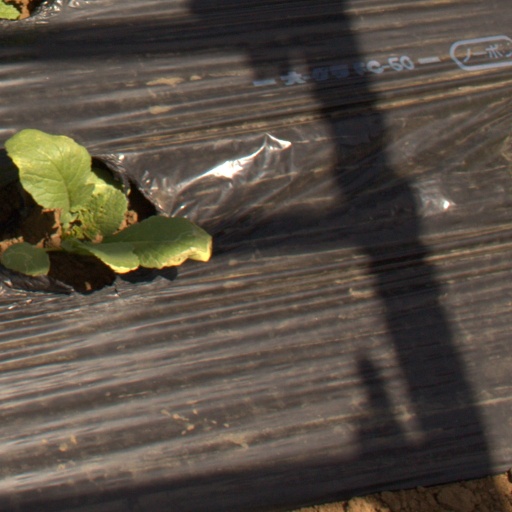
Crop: Jerusalem artichoke